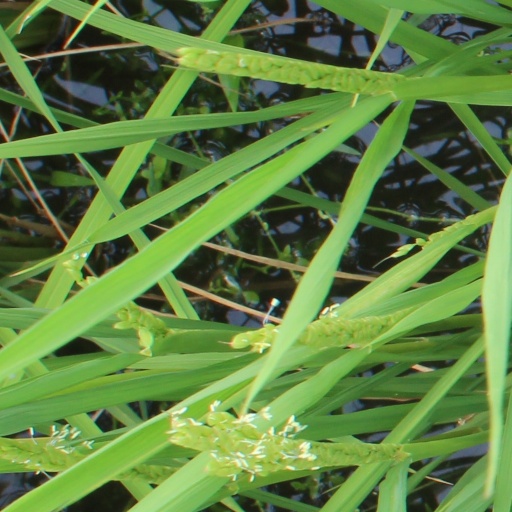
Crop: rice